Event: Nepal Earthquake
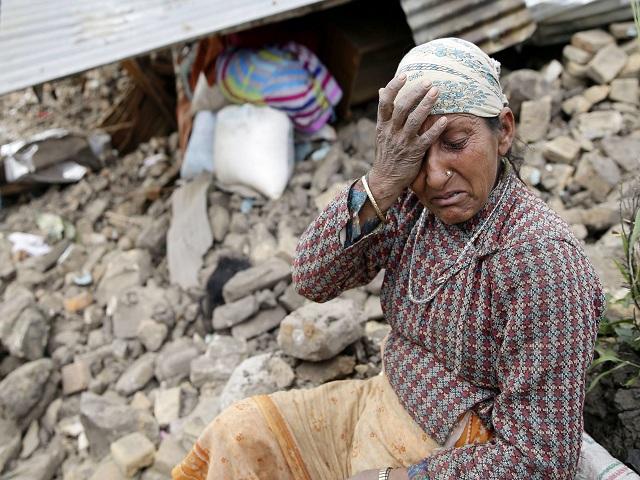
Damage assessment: damage